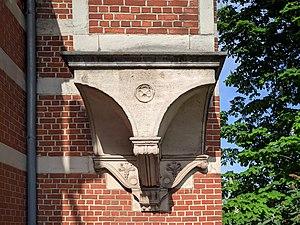
Le numéro 40 de l’avenue de la Couronne est un bâtiment remarquable de la ville de Bruxelles : une silhouette rouge et noire, sise à l’extrémité du pont Gray-Couronne dans la commune d'Ixelles. L’édifice surplombe la rue Gray ainsi que la vallée escarpée du Maelbeek. Il s’agit d’un hôtel de maître de style éclectique néo-Renaissance flamande construit entre 1893 et 1895 par l’architecte belge Maurice Bisschops, comme maison personnelle et atelier.